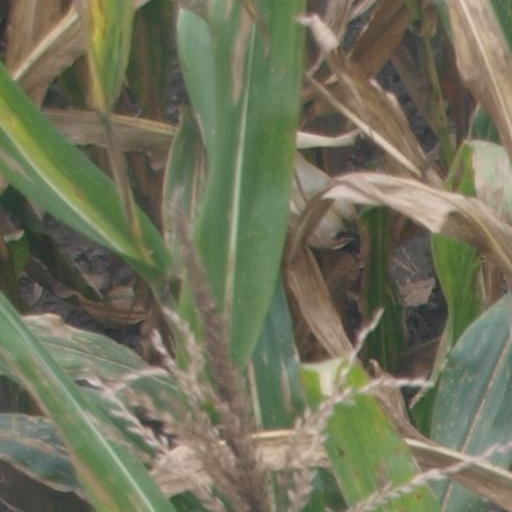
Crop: maize; corn